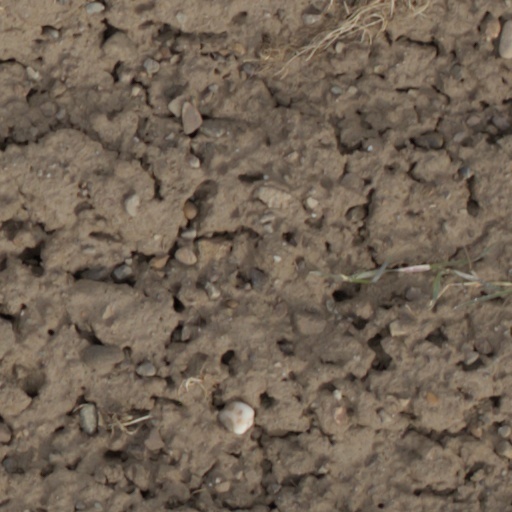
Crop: wheat